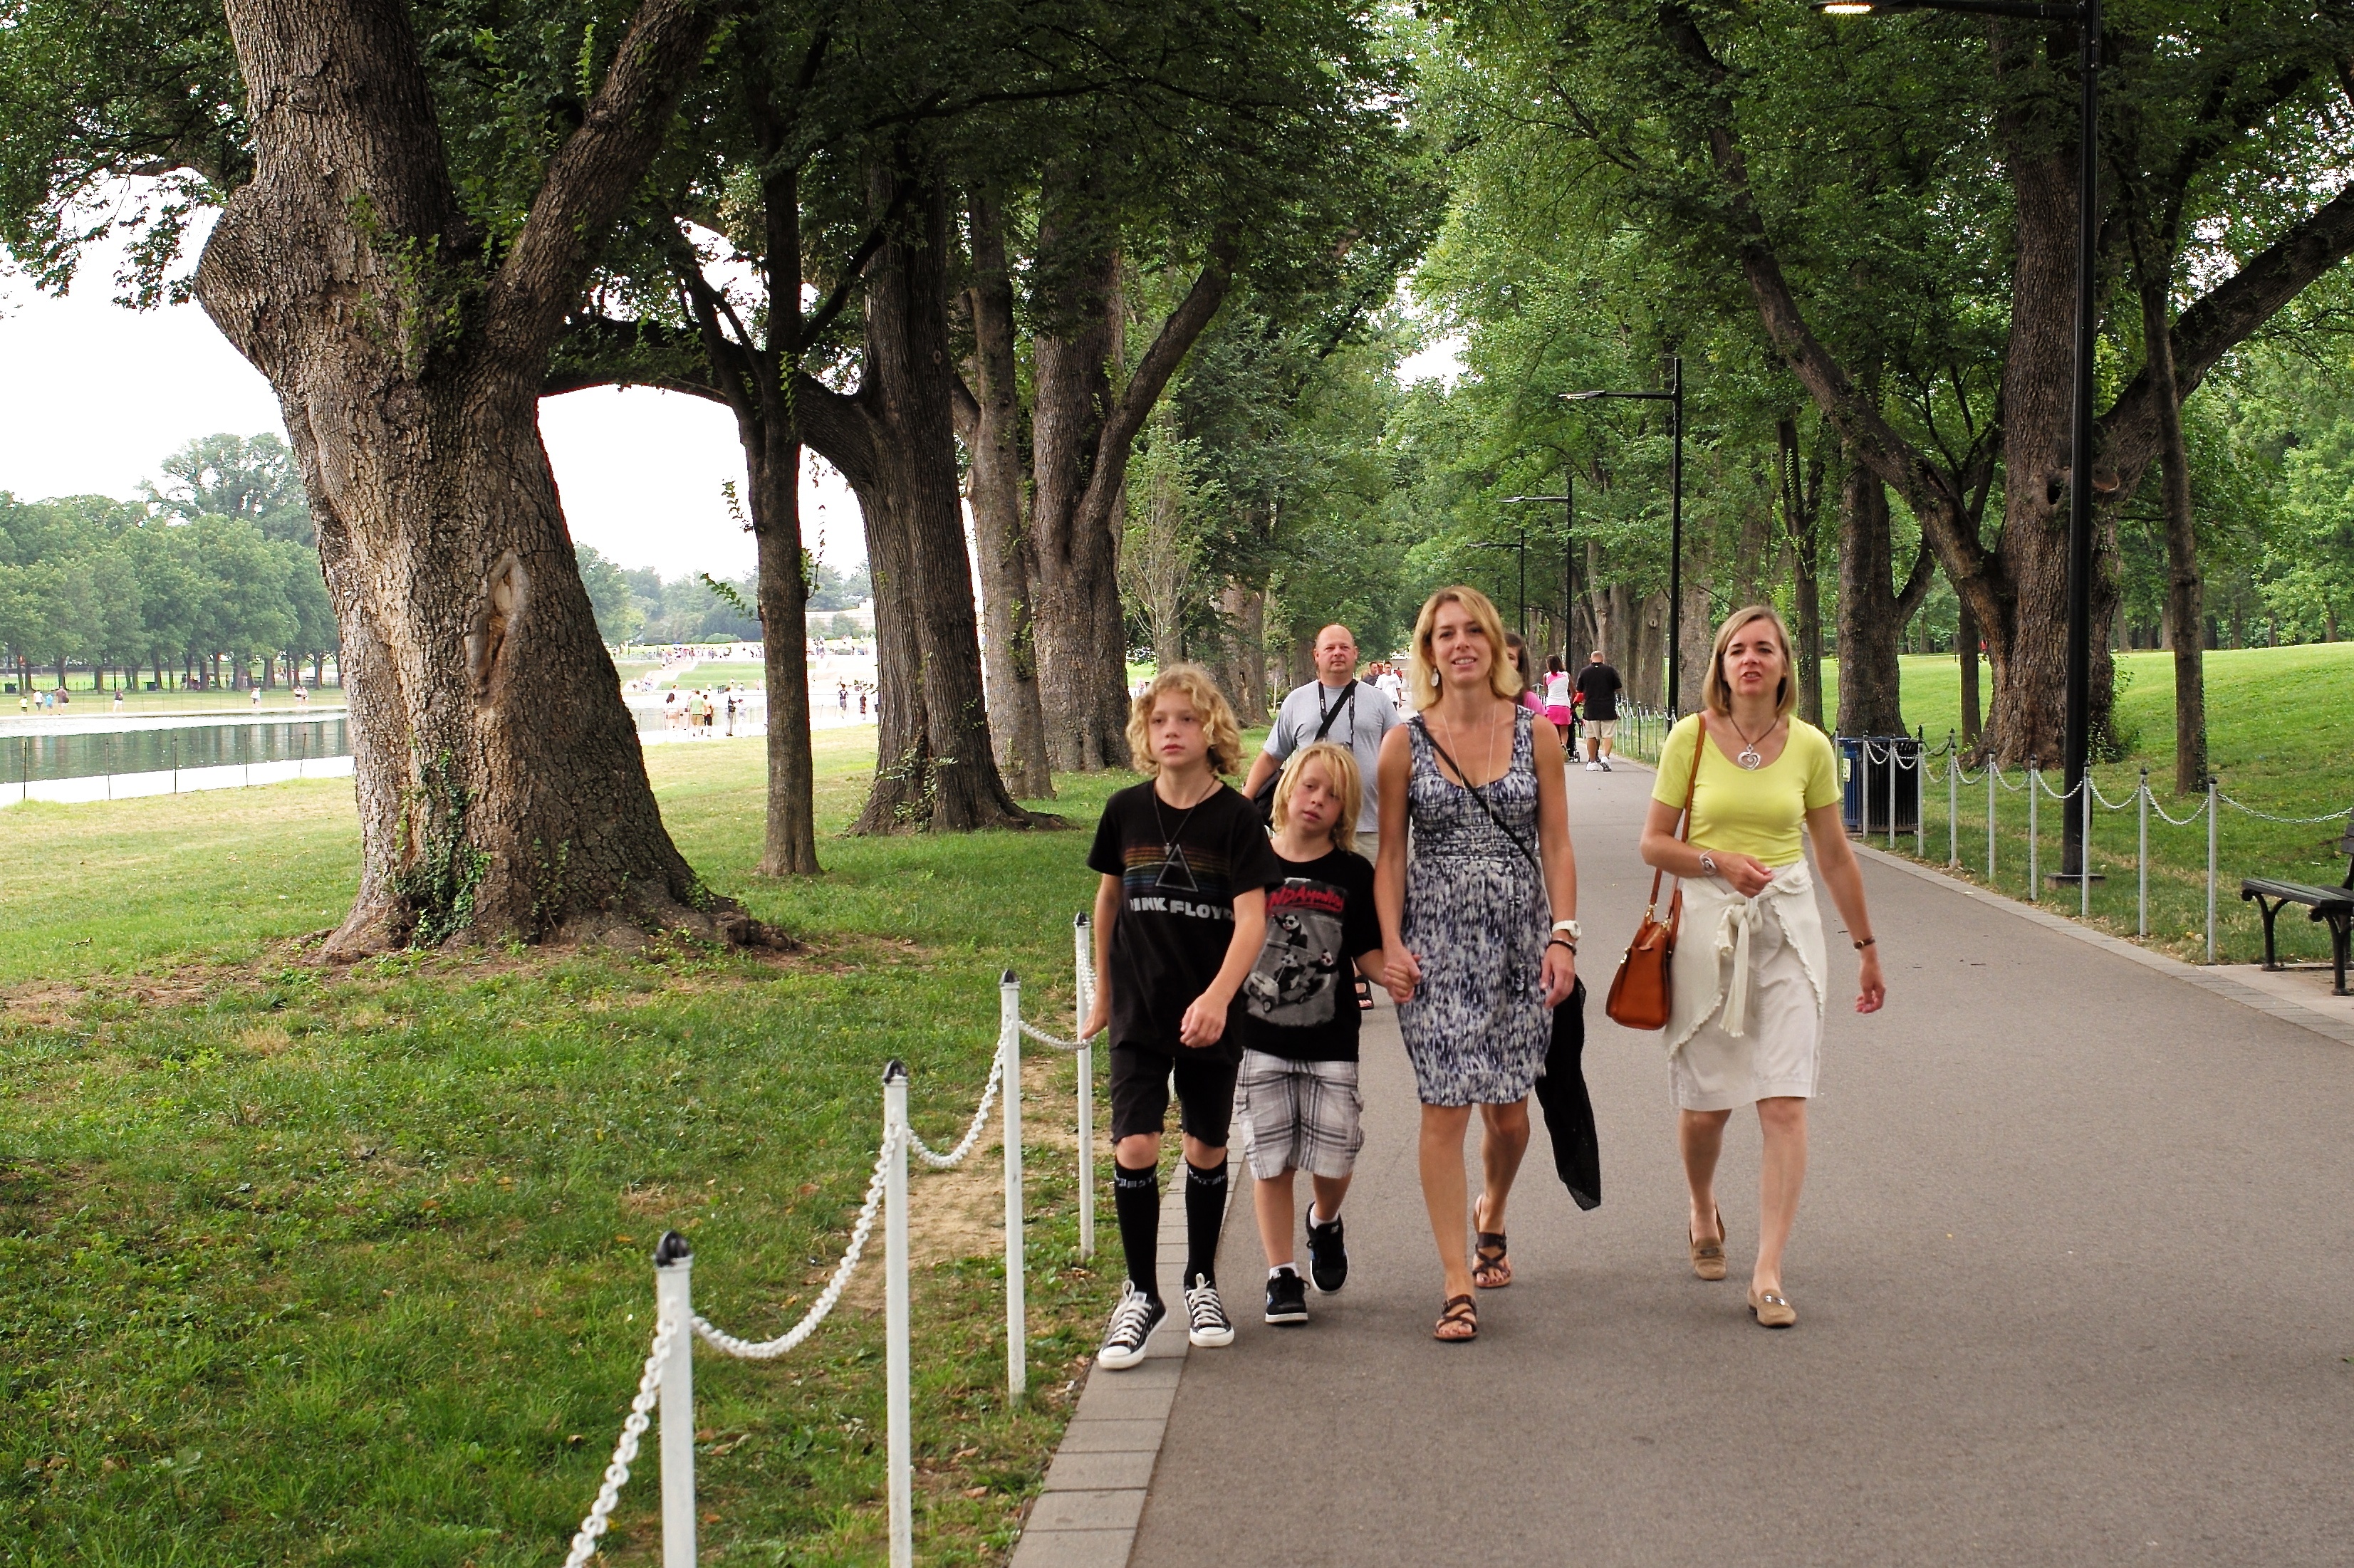
people, ceremony